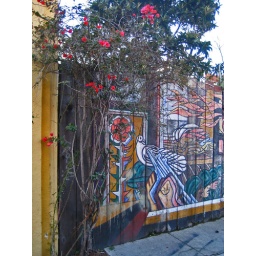
mural on a door and fence on Balmy Alley in San Francisco